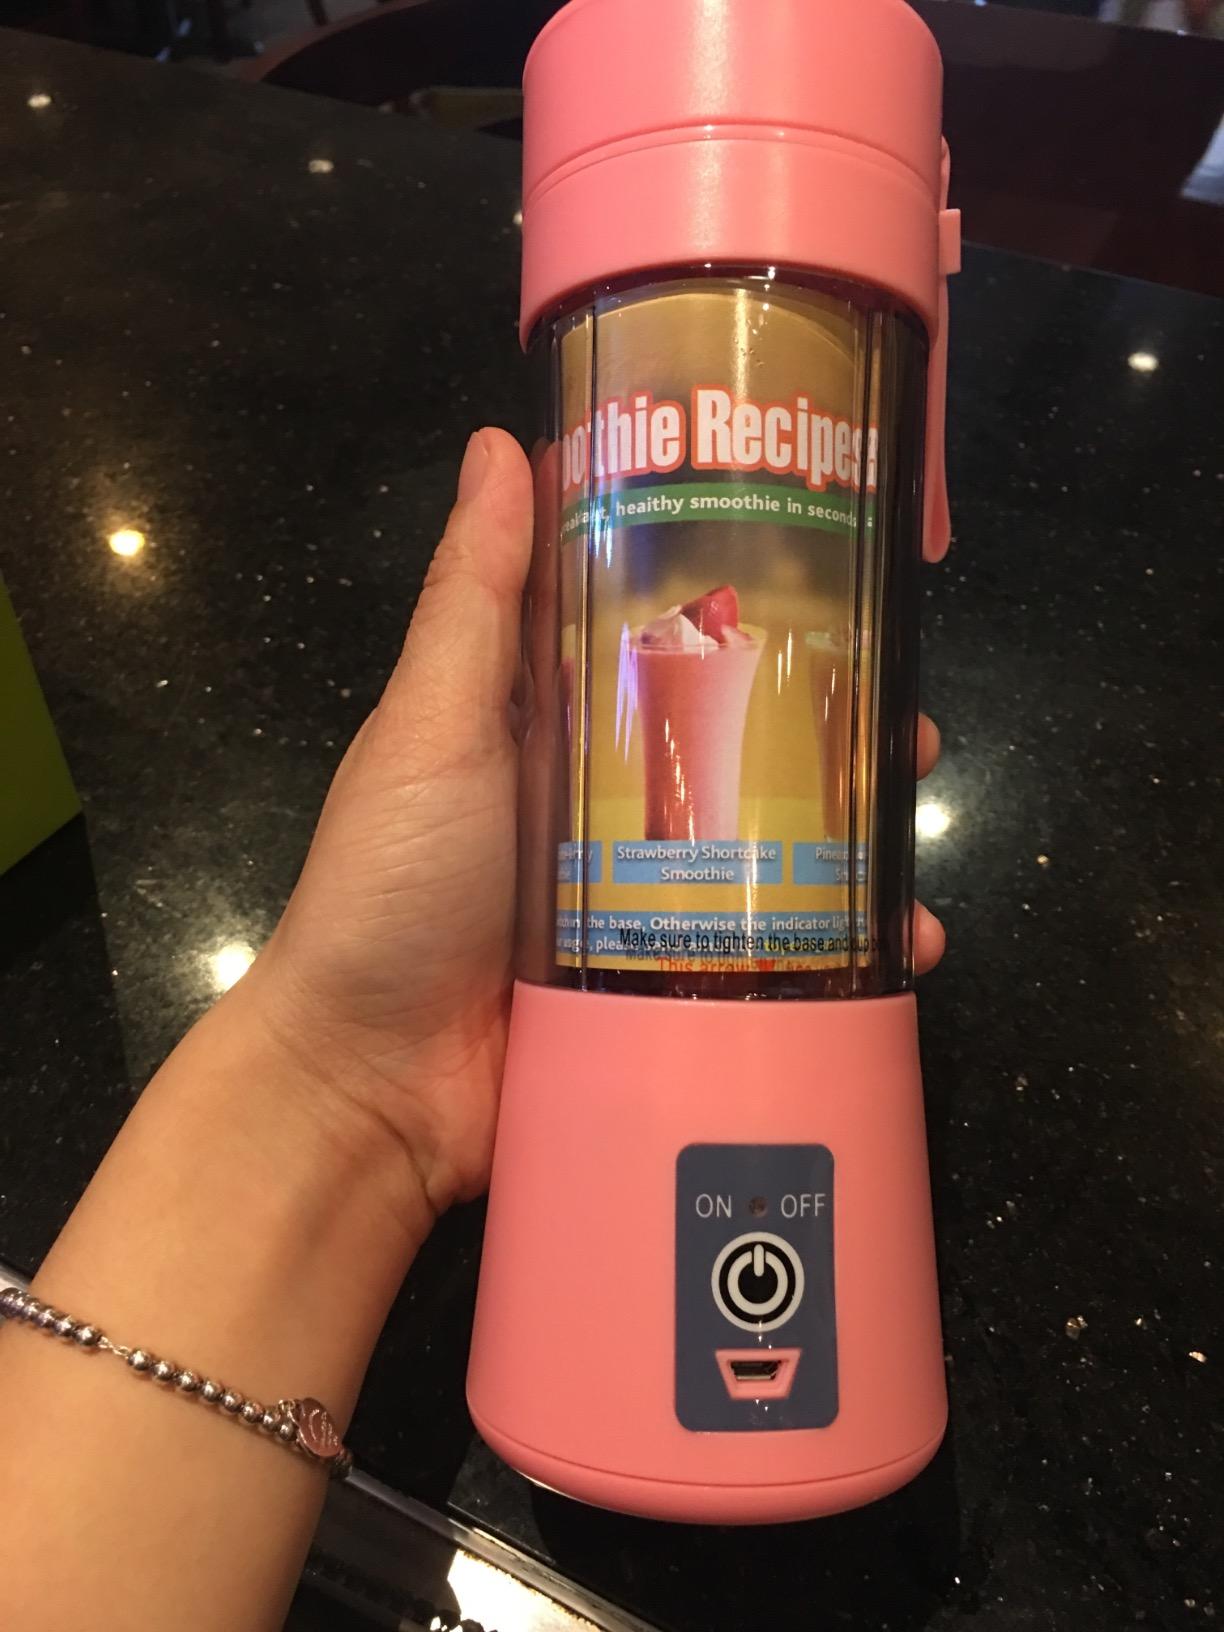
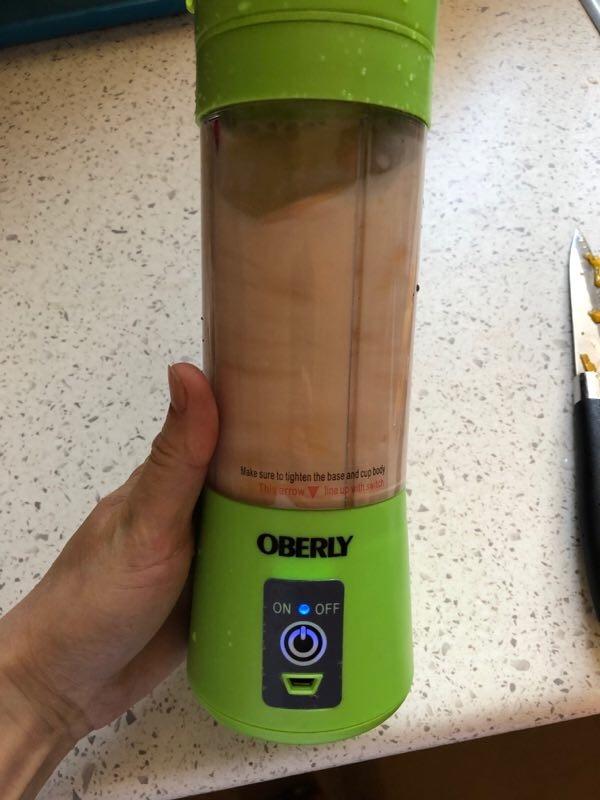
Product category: items_blender
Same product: no